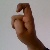
The image shows a hand gesture representing the letter 'X' in Indian Sign Language.